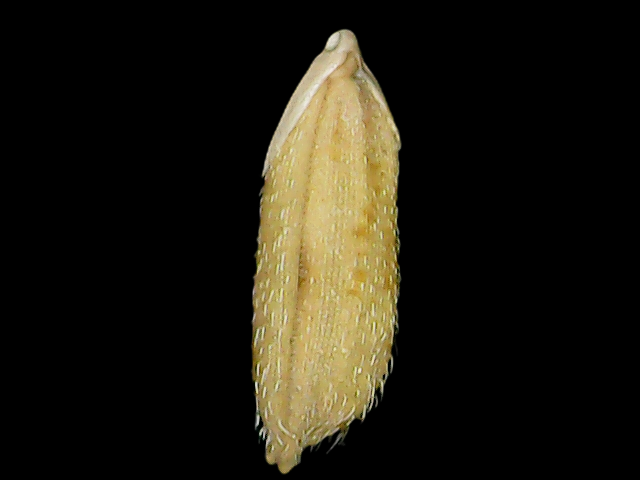
Rice variety: Bd51